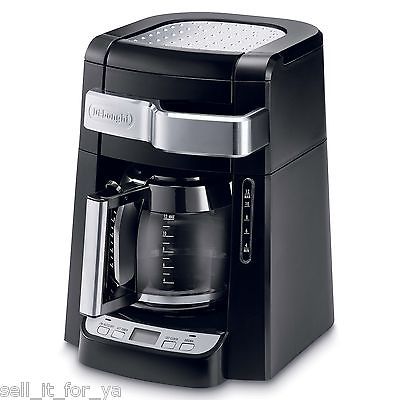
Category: coffee maker